Lily Argent

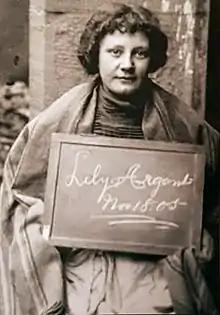
Lily Argent in Swansea Prison, 18 November 1905, aged 19

Lily Argent (8 October 1886 – 13 December 1916), Lily Bumster from November 1913, was a petty criminal from Swansea, Wales. She grew up in a home in which drunkenness and crime were commonplace, and received her first criminal conviction at the age of 19. She was arrested for theft, along with fellow prostitutes Kate Driscoll and Selina Rushbrook, in 1905. She was found not guilty, and the experience appears to have deterred her from a life of crime; she instead became a prostitute. Following the death of her mother in 1906 Argent descended into alcoholism.